Moshe Safdie

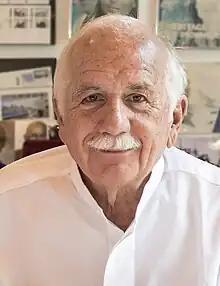
Safdie in 2017

Moshe Safdie (born July 14, 1938) is an architect, urban planner, educator, theorist, and author. He is well known for incorporating principles of socially responsible design throughout his six-decade career. His projects include cultural, educational, and civic institutions such as neighborhoods and public parks, housing, mixed-use urban centers, and airports. He also had master plans for existing communities and entirely new cities in the Americas, the Middle East, and Asia. Safdie is most identified with designing Marina Bay Sands and Jewel Changi Airport, as well as his debut project Habitat 67, which was originally conceived as his thesis at McGill University. He holds legal citizenship in Israel, Canada, and the United States.